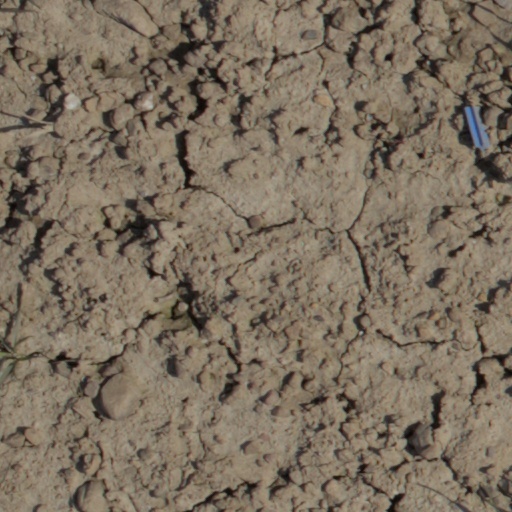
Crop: wheat